The Simpsons Game

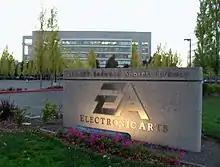
Electronic Arts' Redwood Shores team, based in Redwood City, California, developed "The Simpsons Game", and Electronic Arts published and distributed it.

The game's storyline was written by Tim Long, Matt Selman, and Matt Warburton, who are all regular writers on "The Simpsons". They wanted to create something that appealed to the fans of the show, and was, in its own right, "a great new game". Matt Groening and the writers had continuous feedback on the game's content, from its "look and feel" to its puzzles and gameplay. The game's executive producer, Scot Amos, said it was an amazing partnership between the writers and the developers. Selman, the head writer, says the reason they decided to call it "The Simpsons Game" and not add a subtitle was because they felt it was a restart of "the 'Simpsons' gaming franchise [...] a big, new, fresh game that takes on video games and hilarious things of all time".